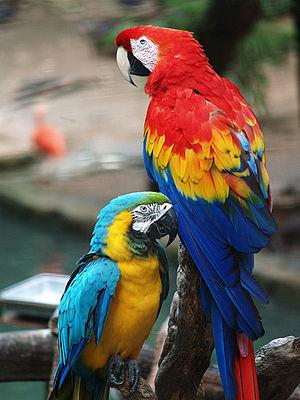
Le genre Ara regroupe les membres les plus grands de la famille des psittacidés. Tous les oiseaux dont le nom vernaculaire comporte le terme ara ne sont pas membre de ce genre. Les membres de ce genre portent un plumage vivement coloré, généralement à dominante rouge ou verte, une longue queue pointue et un bec puissant. Ils vivent en Amérique tropicale.